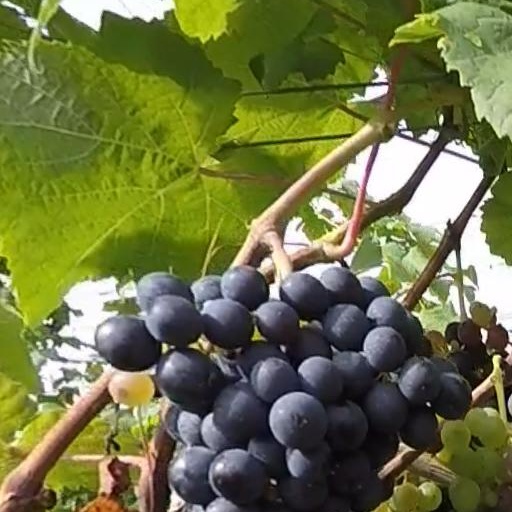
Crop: grape